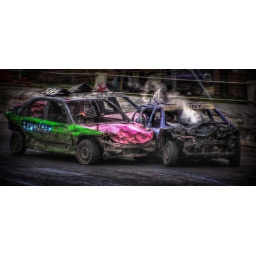
levellers box in jonny the orton boy ...all from the north west racing at a north east track.